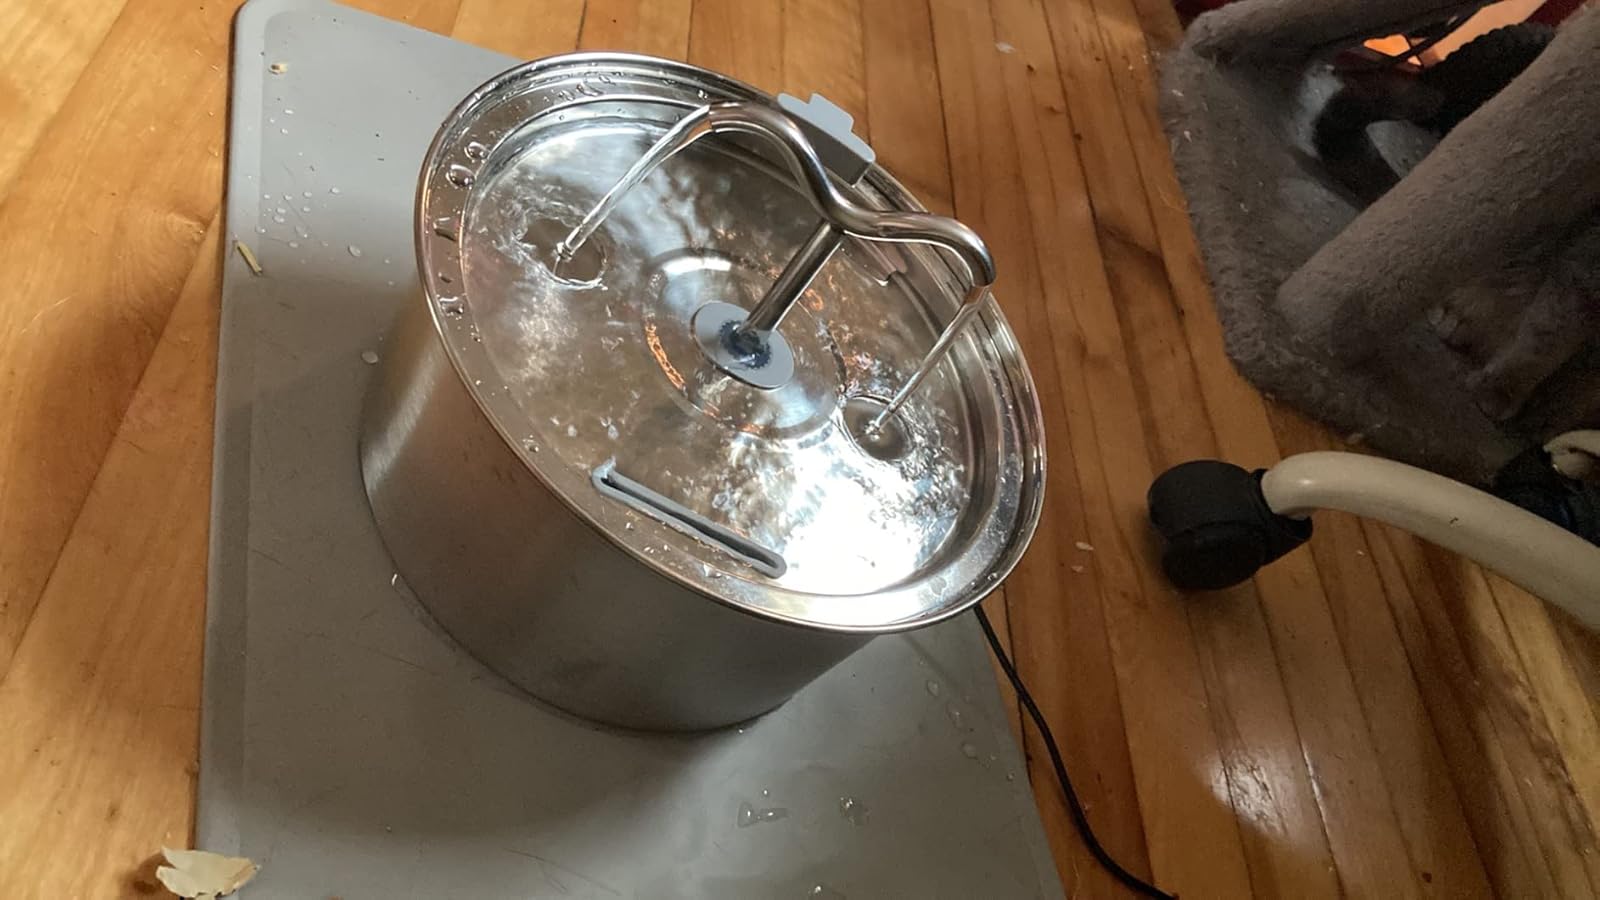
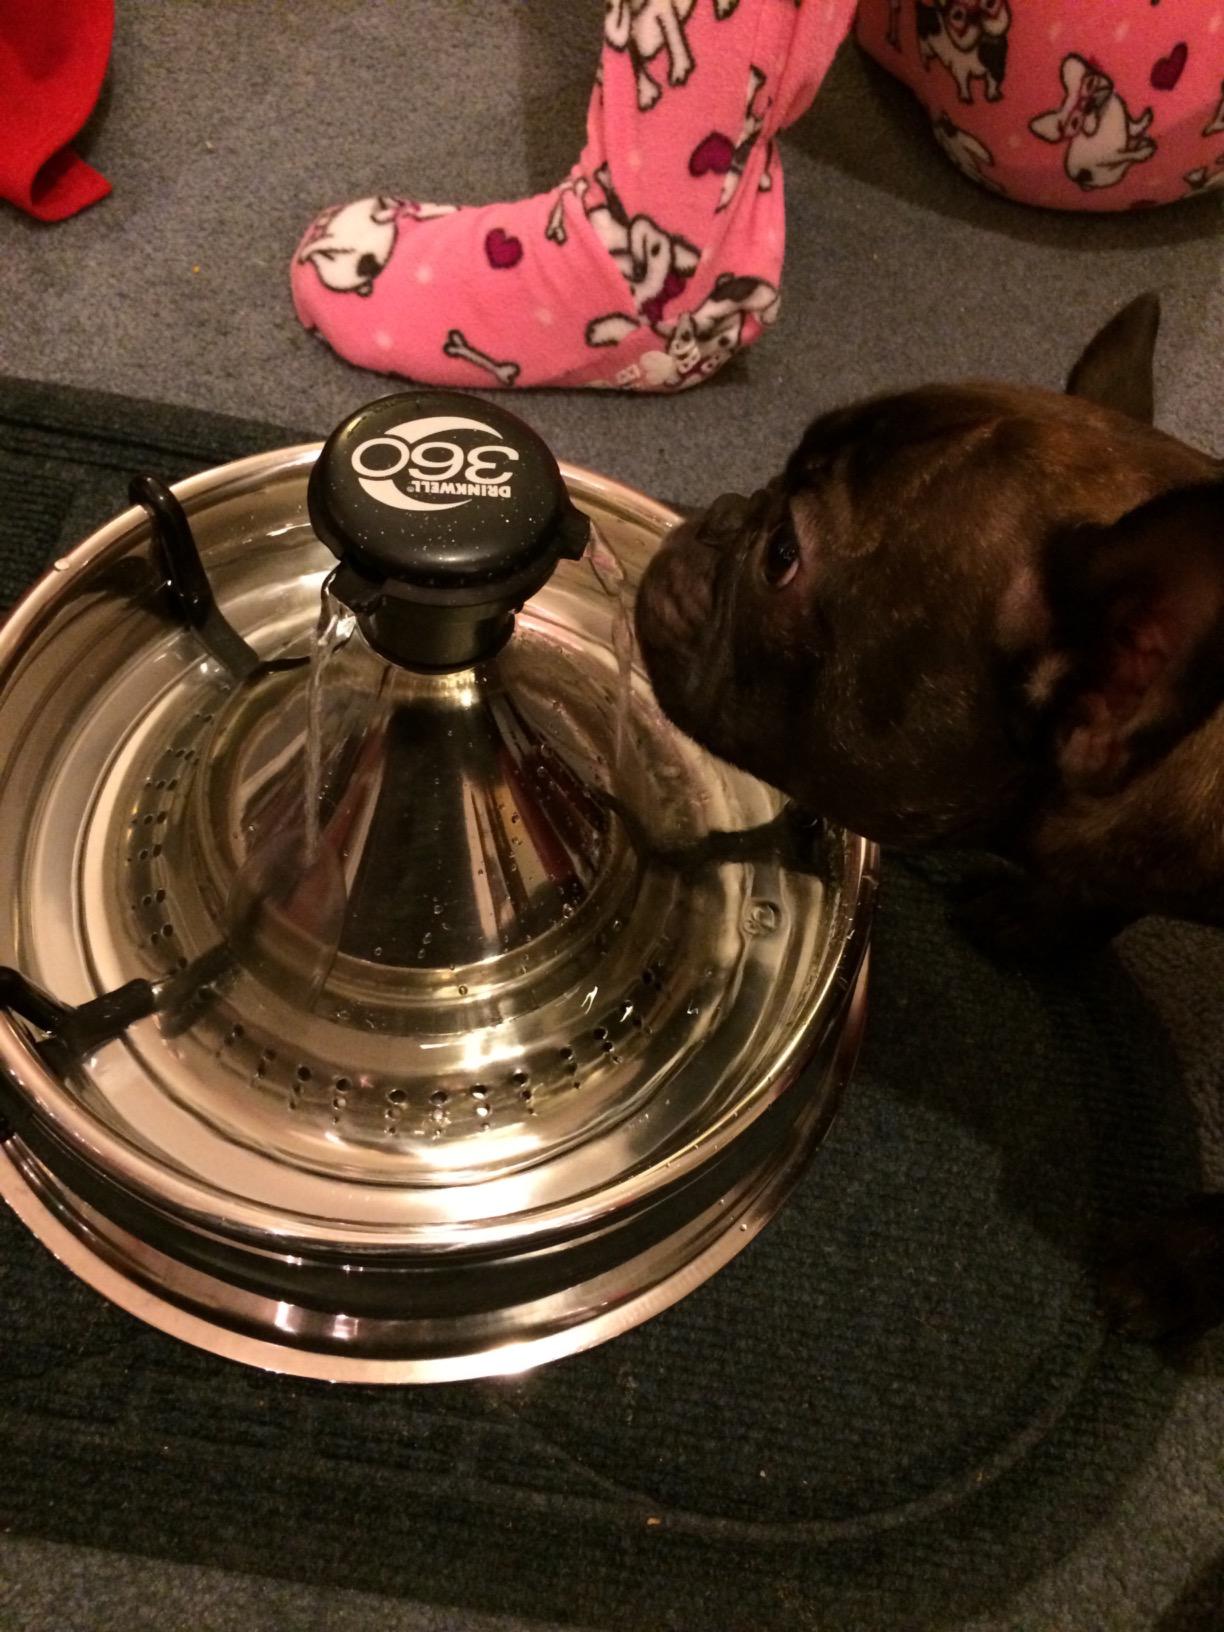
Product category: items_bowl
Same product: no